Knapp Lil Cub

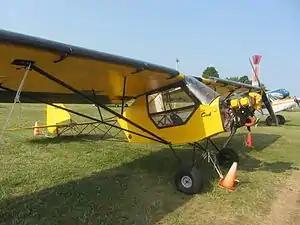

The Cub X or Lil Cub is a STOL homebuilt aircraft.